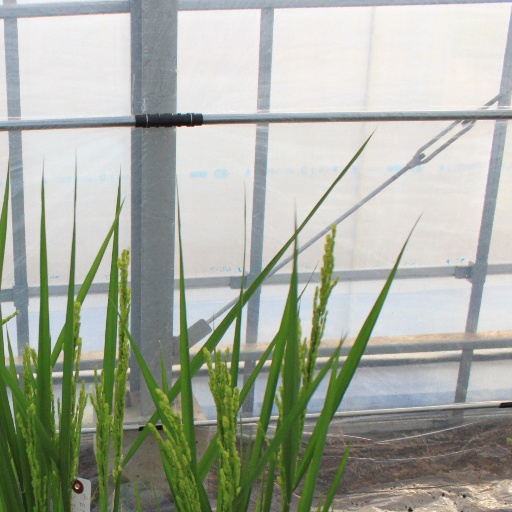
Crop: rice